PNR 900 class

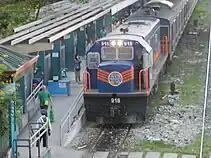
"918 after being rehabilitated in DESCO."

In 2014, PNR signed a contract consortium deal with Miescorrail (now MRail), a subsidiary of Meralco and Desco Inc. to upgrade its locomotives. It is PNR's first upgrade to its 26 locomotives since its acquisition in 1992.